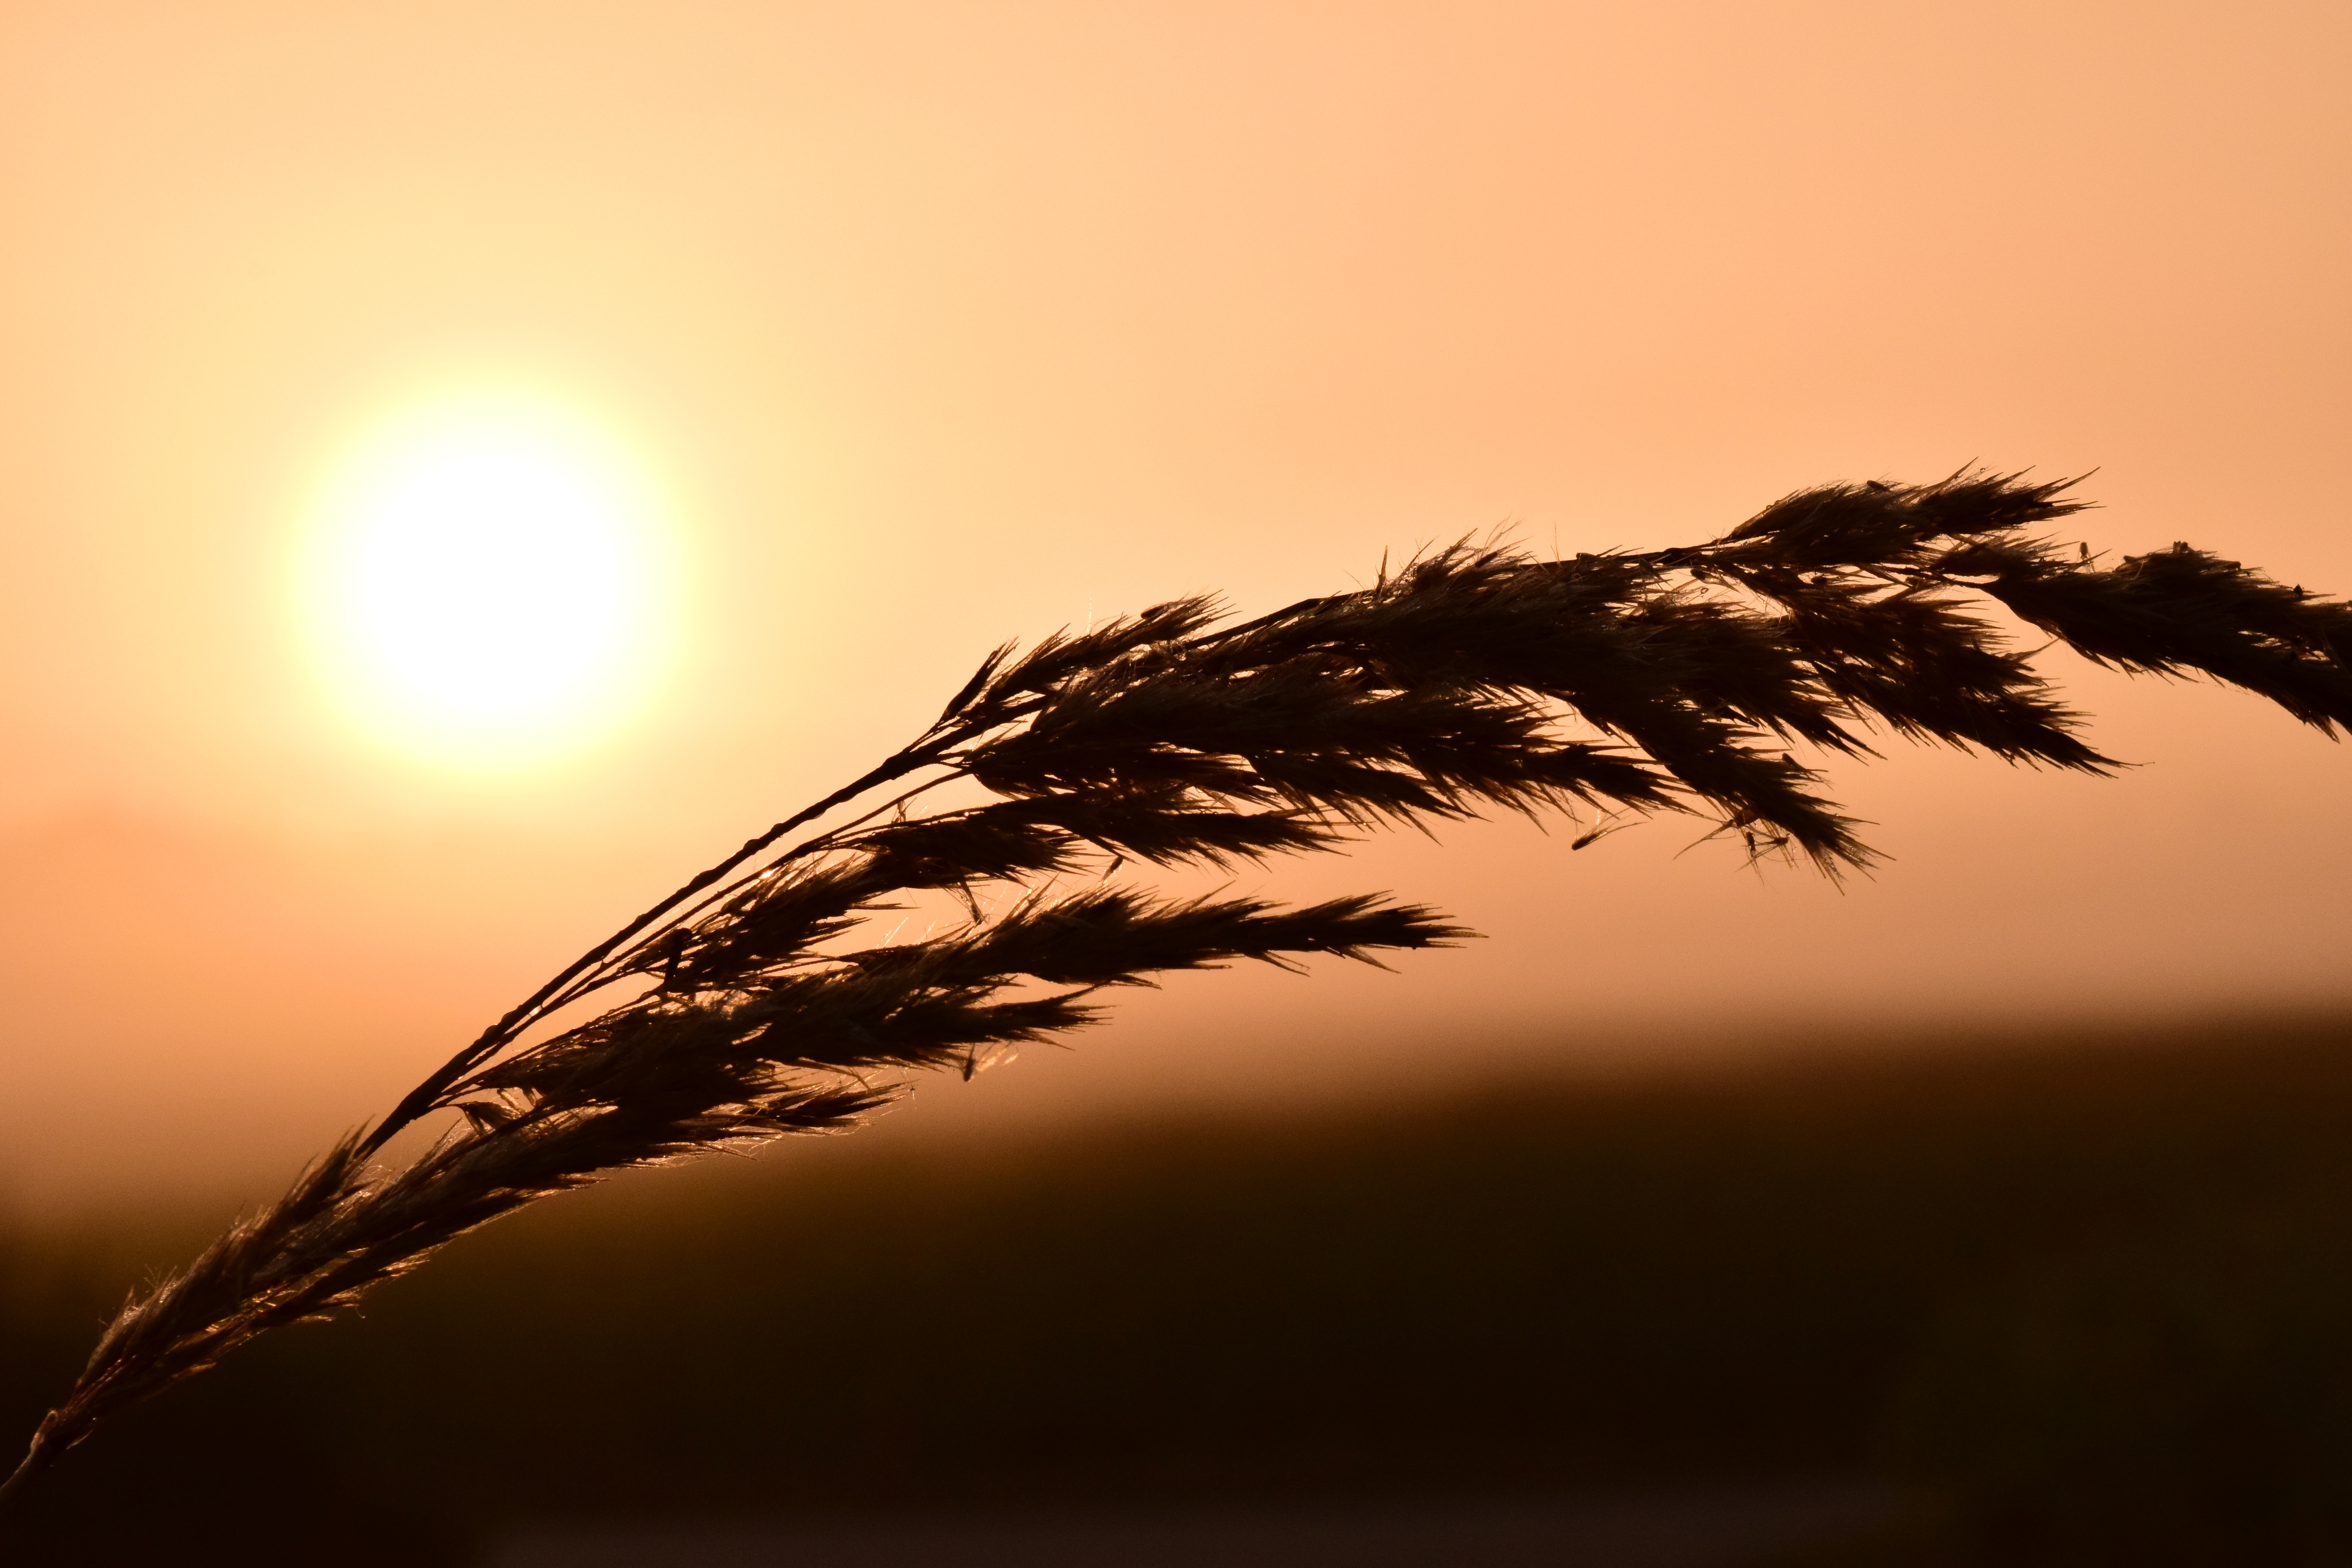
tree, nature, grass, horizon, branch, light, cloud, plant, sky, sun, sunrise, sunset, field, sunlight, morning, dawn, summer, dusk, evening, reflection, red, macro, romantic, contrast, close, lichtspiel, greeting card, back light, contour, atmospheric phenomenon, grass family